Bat Kol (organization)

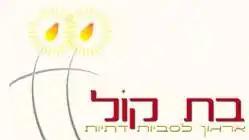
Bat Kol logo

Bat Kol (meaning 'echo') is an Israeli organization that provides support services to lesbians who are Orthodox Jews.